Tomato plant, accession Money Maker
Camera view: horizontal (90 deg, fisheye); turntable rotation: 0 degrees
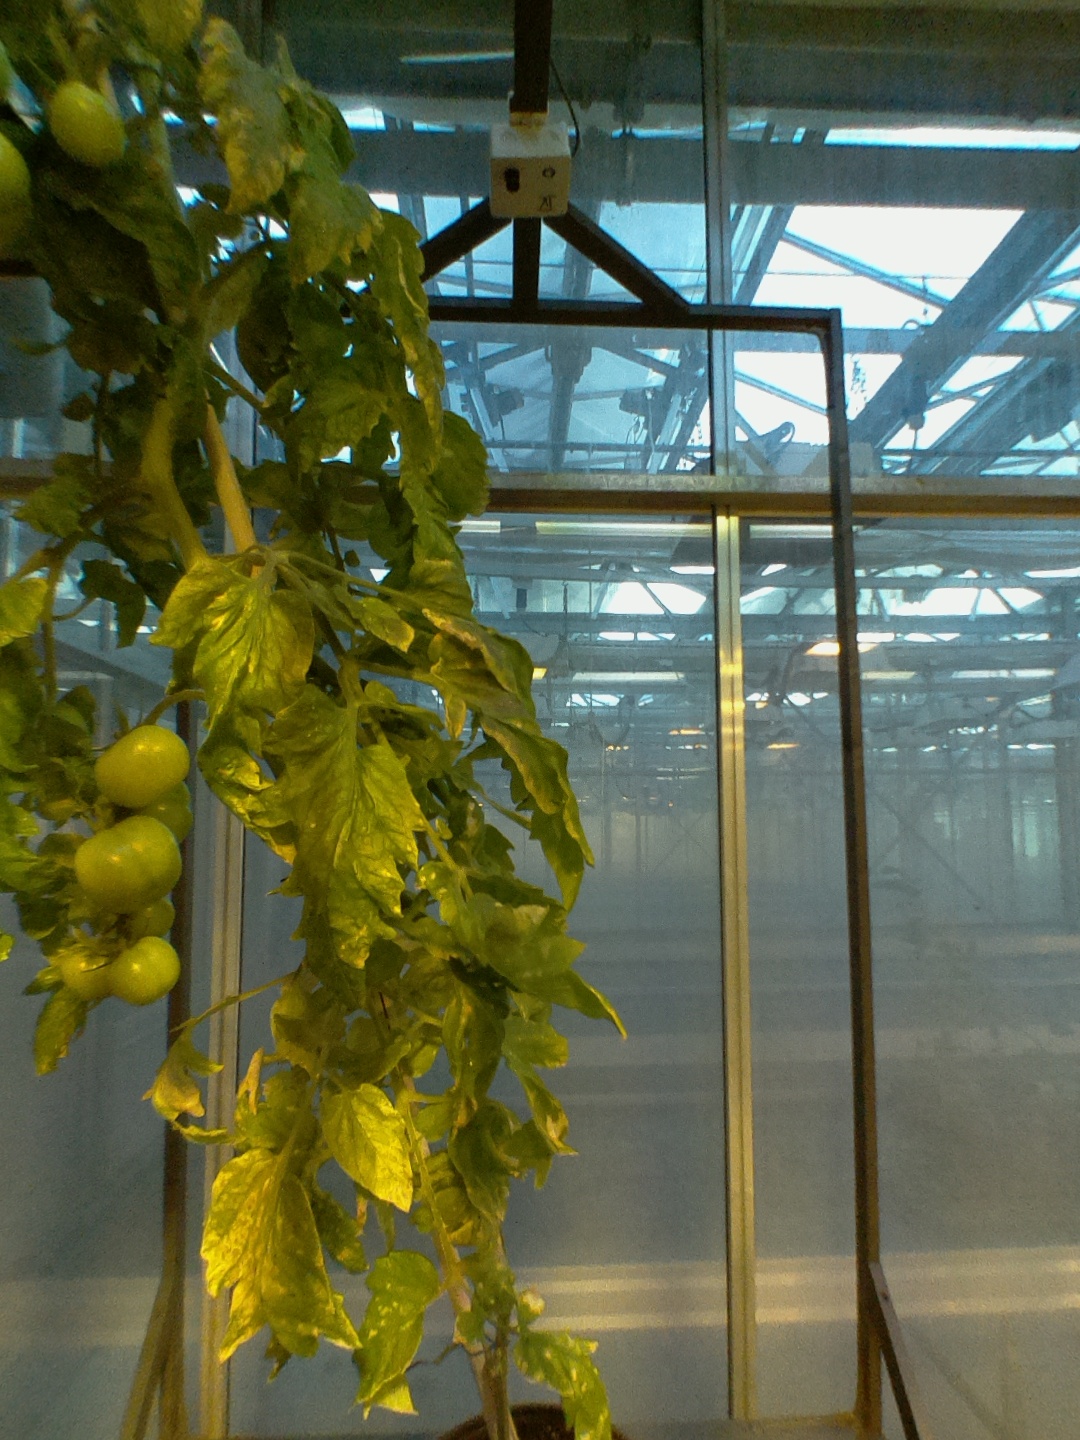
BBCH growth stage 79: 90% -100% of final fruit size